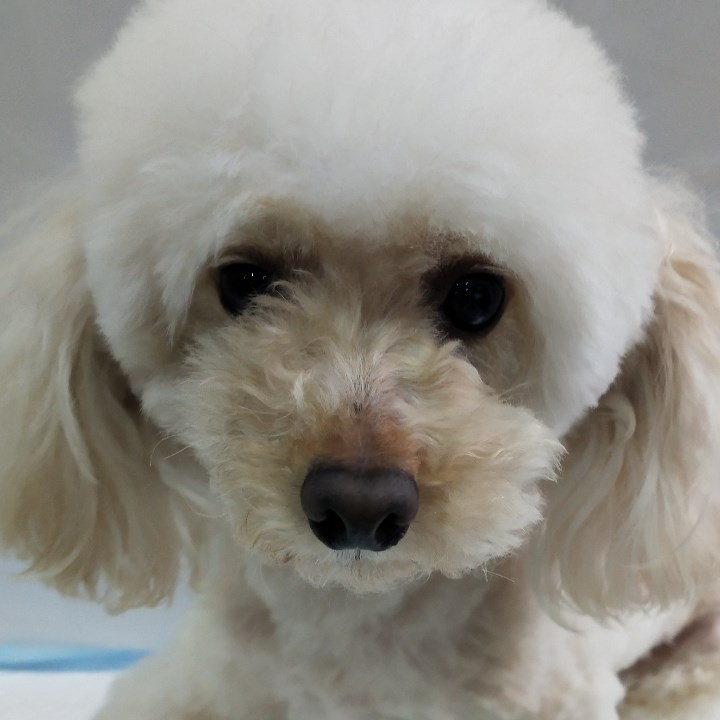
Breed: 7449-n000128-teddy